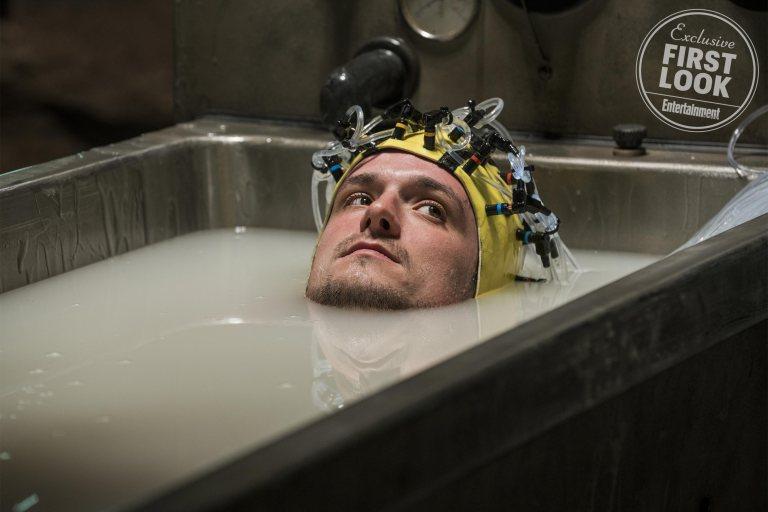
Gender: men